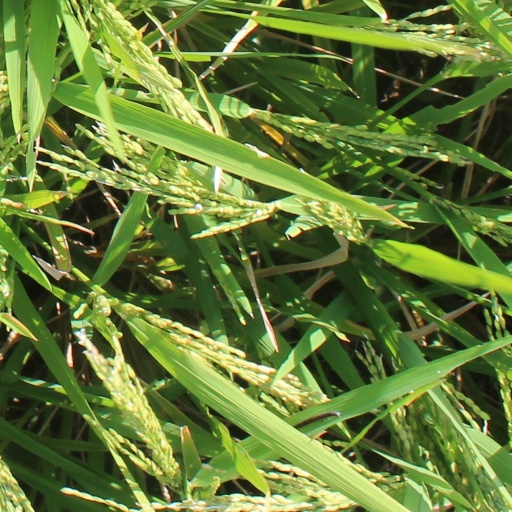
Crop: rice